Nome Gold Rush

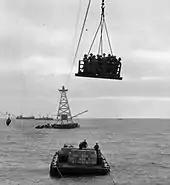
Sea port 1900s

By 1905 Nome had schools, churches, newspapers, a hospital, saloons, stores, and a post office, an electric light plant and other businesses. A hothouse on the sand-spit across the Snake River provided fresh vegetables. Some of the first automobiles in Alaska ran on the planks of Front Street. Travelers going to the mines at Council City rode in heated stages. In 1904 the first wireless telegraph in the United States to transmit over a distance of more than 100 miles began operating in Nome. Messages could be sent from Nome to St. Michael and from there by cable to Seattle.